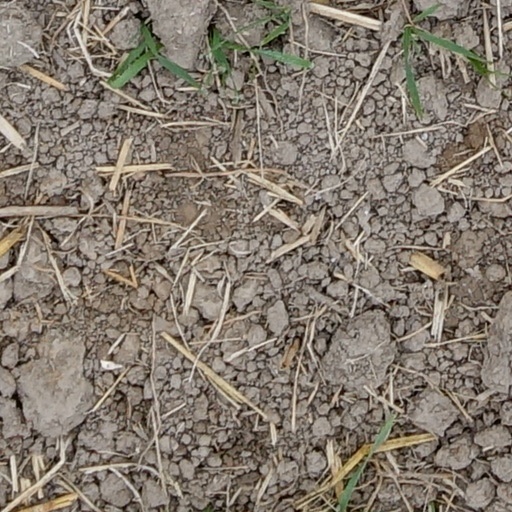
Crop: wheat